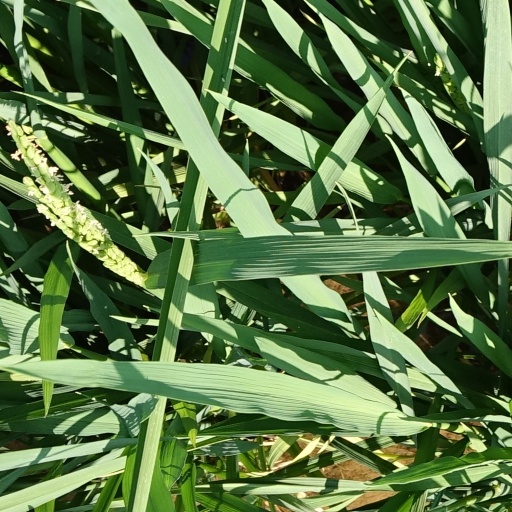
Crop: rice